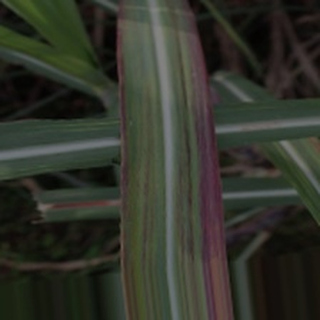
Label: sugarcane_bacterial_blight